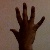
The image shows a hand gesture representing the number 5 in Indian Sign Language.